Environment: real
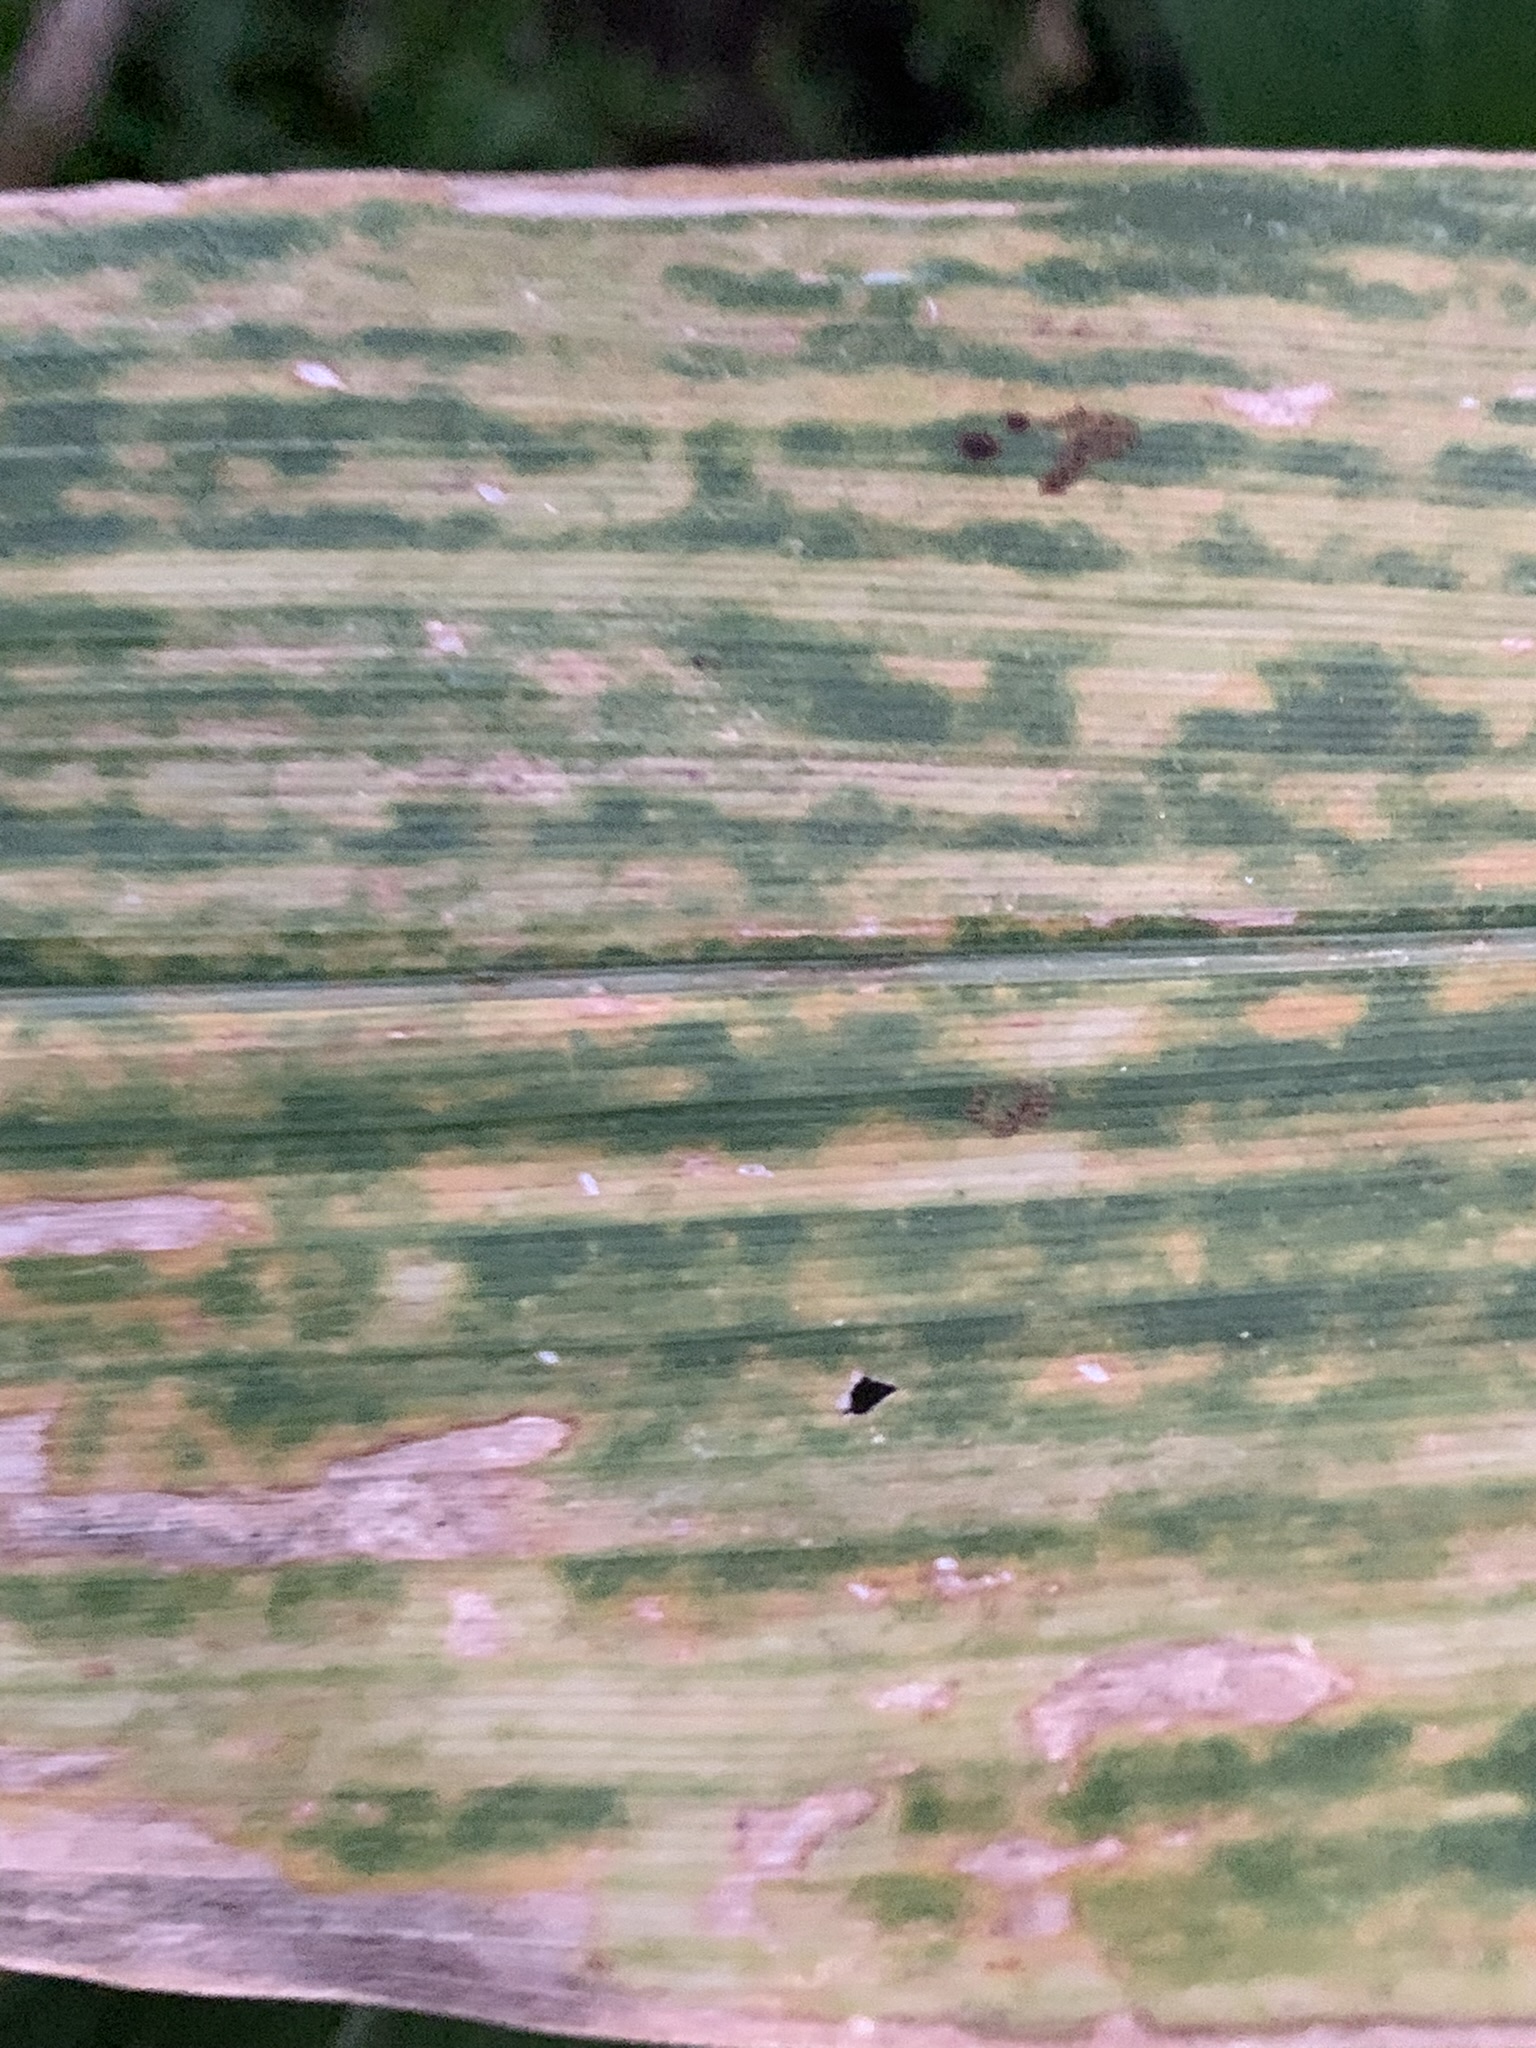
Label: lethal_necrosis